Leigh Ledare

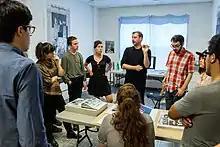
Leigh Ledare talks to the New York Arts Practicum in 2014

Leigh Ledare (born 1976) uses photography, archival material, text and film to explore human agency, social relationships, taboos and the photographic in equal turns. Through a wide span of artistic practices, Ledare examines issues related to desire, identity, and morality.